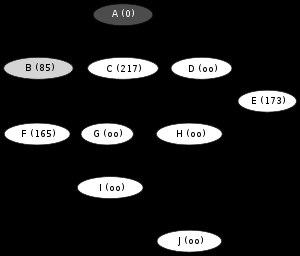
En théorie des graphes, l'algorithme de Dijkstra sert à résoudre le problème du plus court chemin. Il permet, par exemple, de déterminer un plus court chemin pour se rendre d'une ville à une autre connaissant le réseau routier d'une région. Plus précisément, il calcule des plus courts chemins à partir d'une source vers tous les autres sommets dans un graphe orienté pondéré par des réels positifs. On peut aussi l'utiliser pour calculer un plus court chemin entre un sommet de départ et un sommet d'arrivée.